Zlatan Ibrahimović

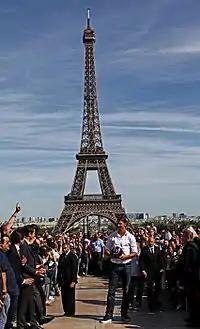
Ibrahimović greets PSG fans on the day he signed for the club in July 2012.

On 17 July 2012, Paris Saint-Germain confirmed that they had reached an agreement to acquire the sporting and economic rights of Ibrahimović from Milan, having already agreed personal terms with the striker, for a transfer fee of €20 million. Valued at €180 million, these combined fees eclipsed those commanded by Nicolas Anelka. His three-year contract would see him receive a net annual salary of €14 million including bonuses (which would be €2 million more than what he was earning per year just before he left Milan), and make him the second best paid footballer in the world behind Samuel Eto'o.